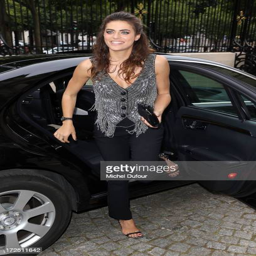
actor arrives at event in a city at a city